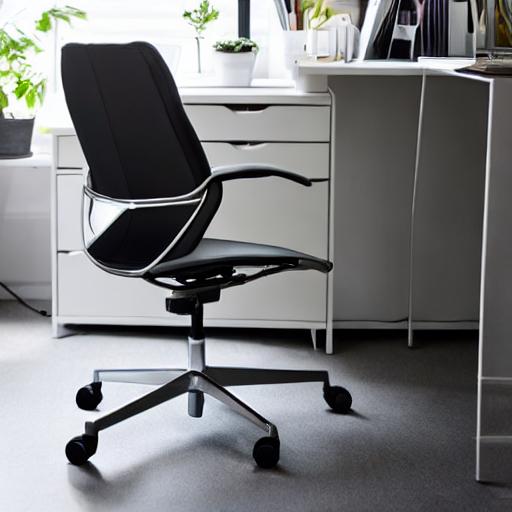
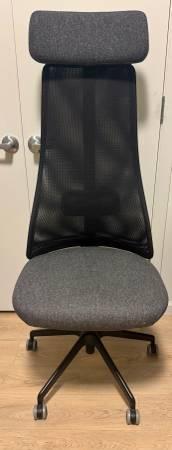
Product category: items_chair
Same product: no